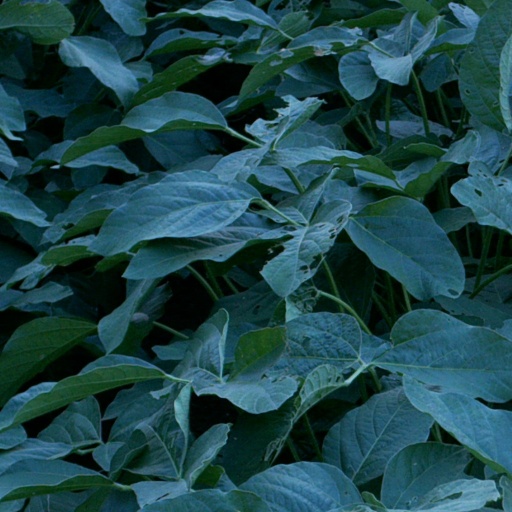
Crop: soybean